Oscar Owide

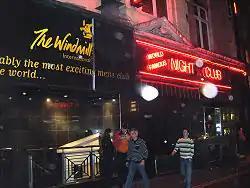
The Windmill Theatre, 2009

Oscar Manuel Owide (23 December 1931 – 3 December 2017) was a British businessman, who ran nightclubs, restaurants and sex industry businesses over a long career. He was the proprietor of Soho's Windmill Theatre, which he ran with his son Daniel Owide as the Windmill International, a "gentleman's club", offering adult cabaret, table and lap dancing. The "Evening Standard" in 2004 said Owide was once "Britain's biggest pimp".